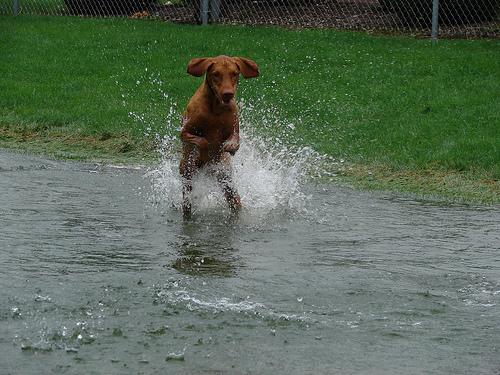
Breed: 210-n000048-vizsla